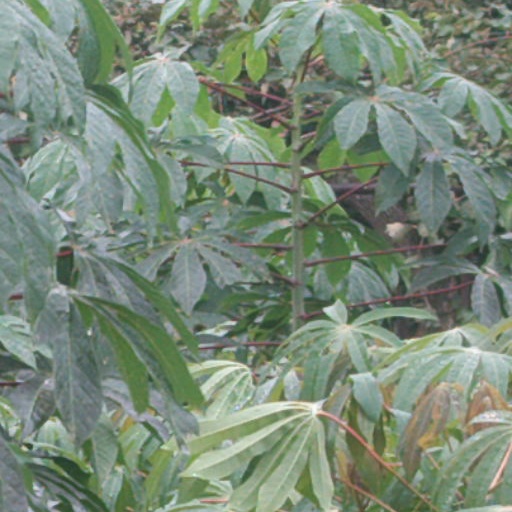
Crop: cassava